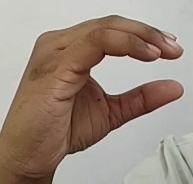
ASL sign: C